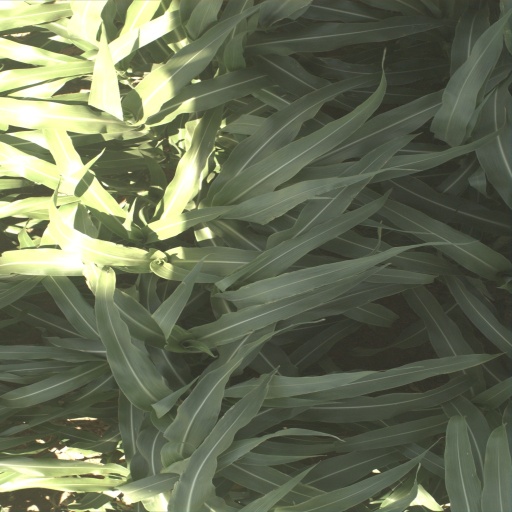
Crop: sorghum